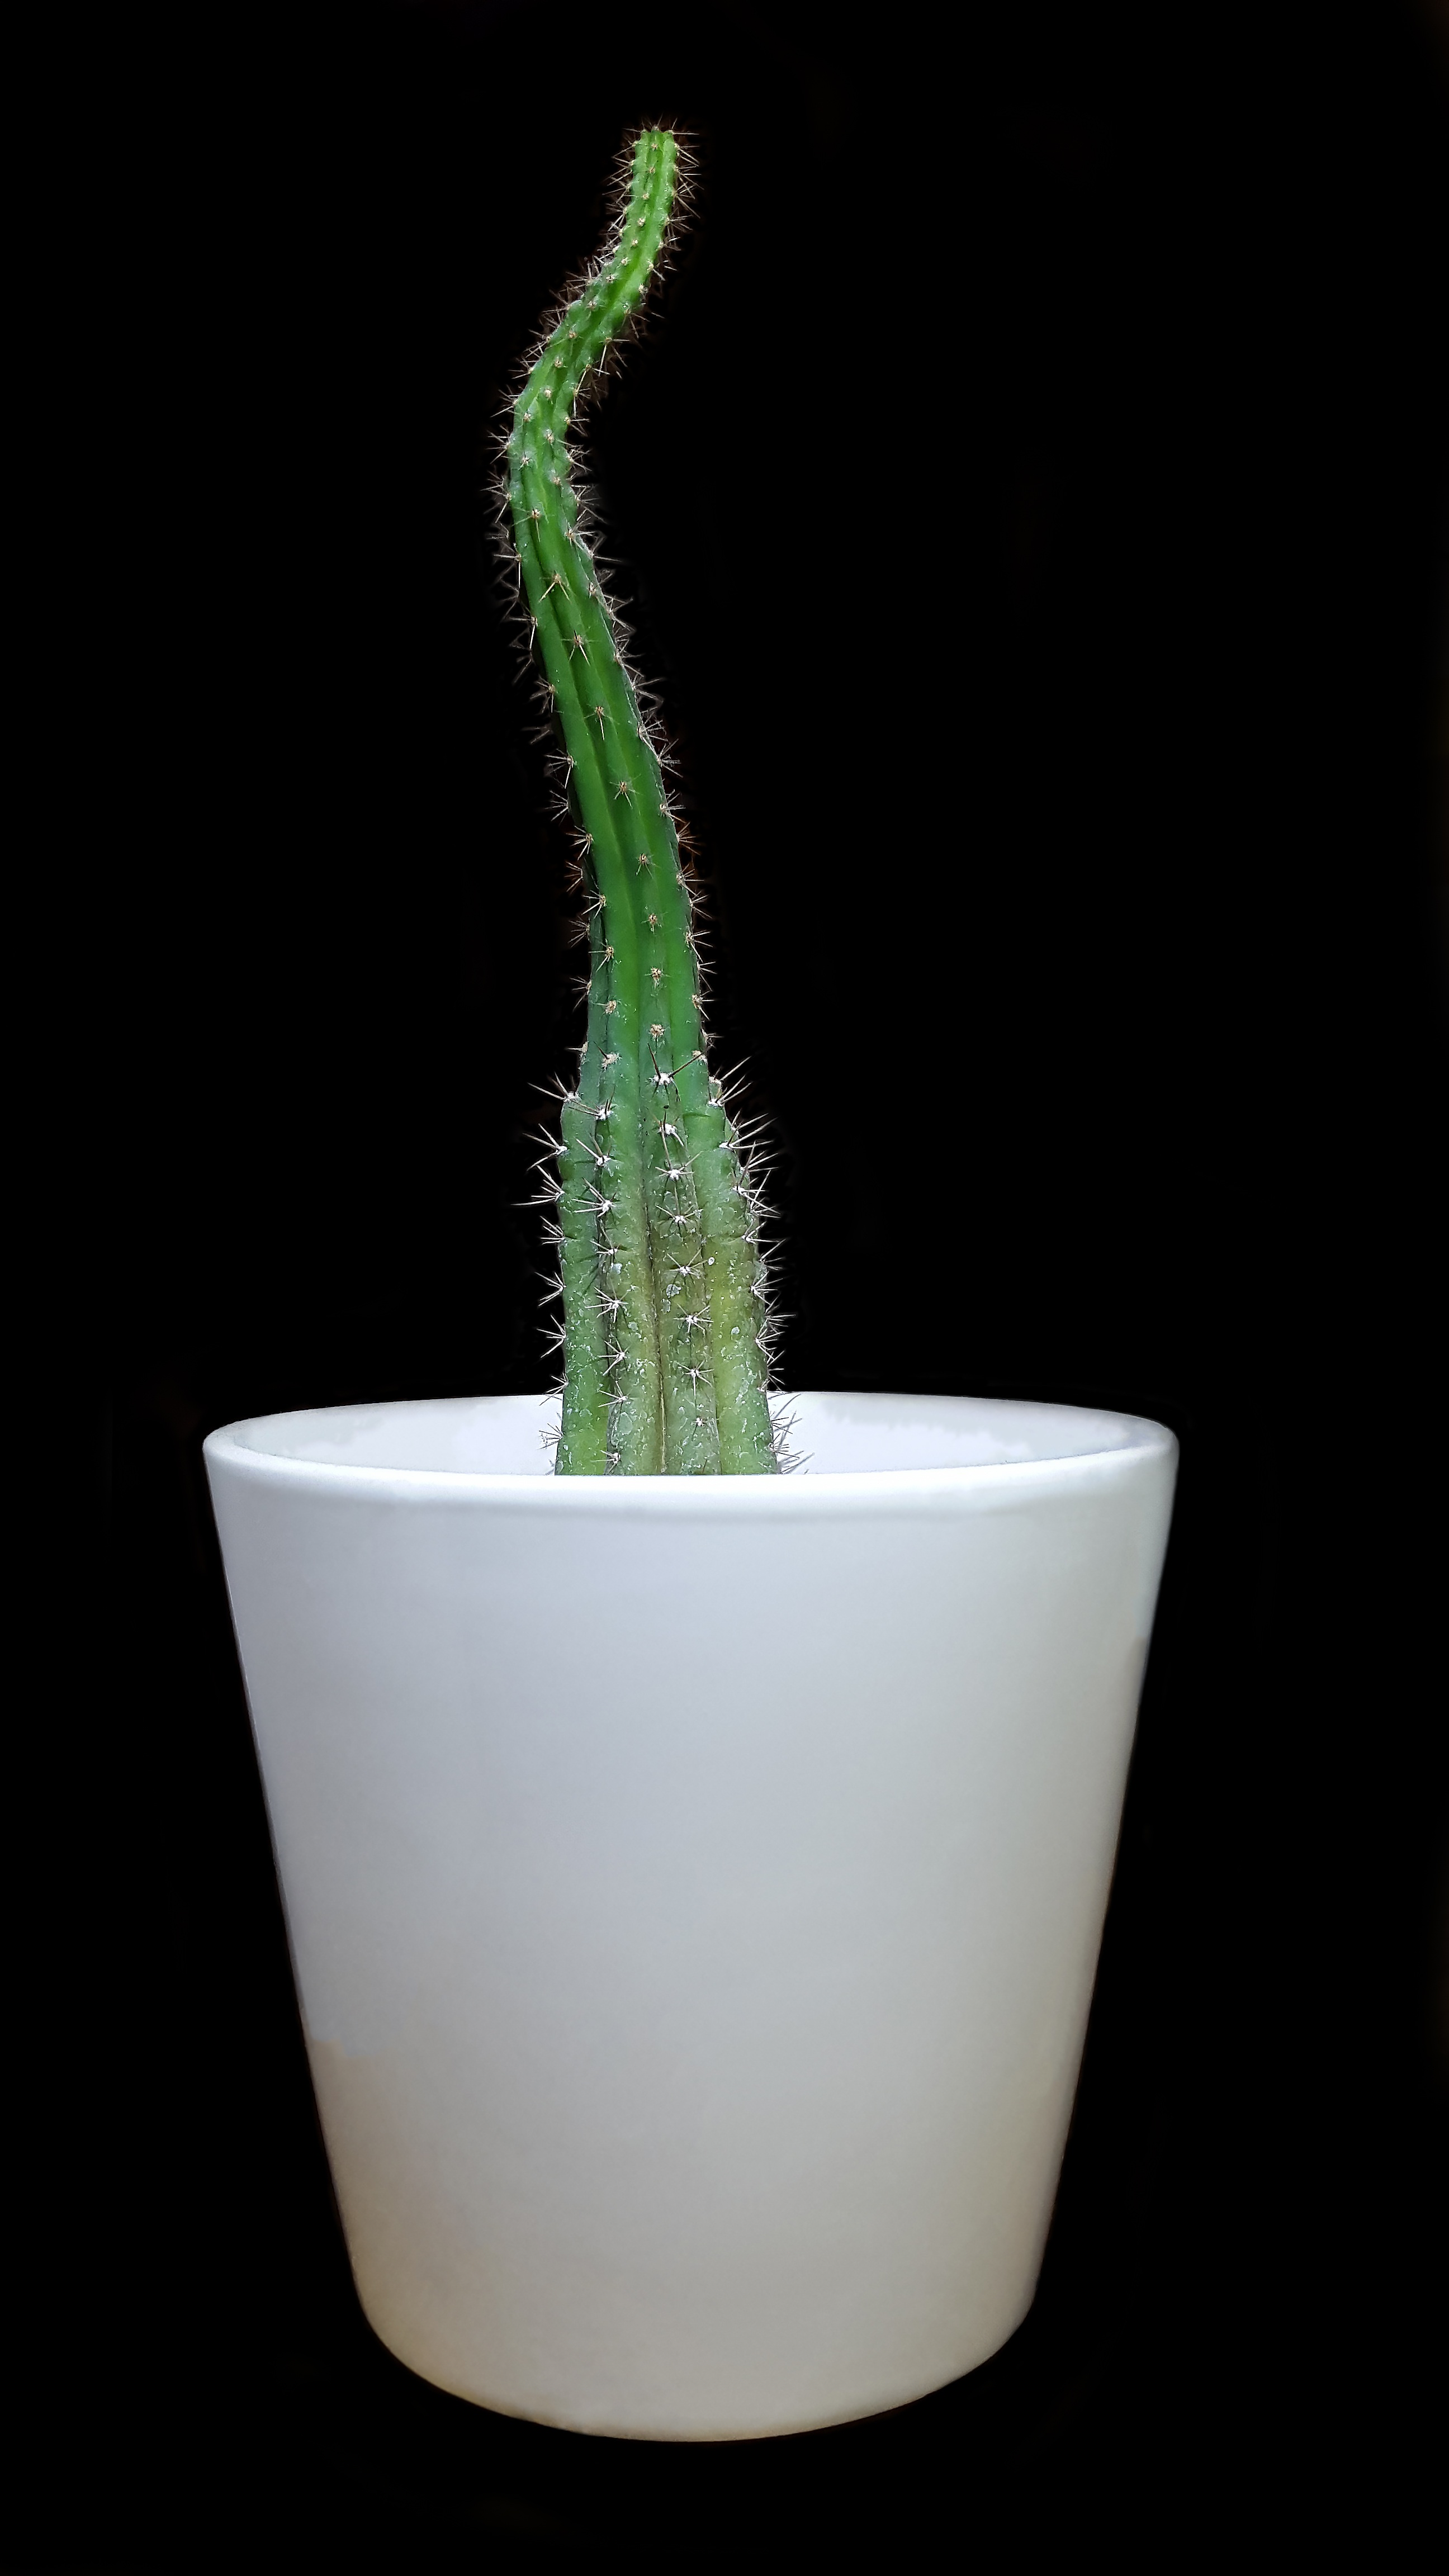
cactus, plant, white, flower, pot, vase, green, ceramic, lighting, houseplant, deco, flowerpot, pots, planted, ornamental plant, flowering plant, cactus plant, land plant